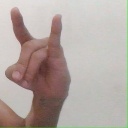
अक्षर: च